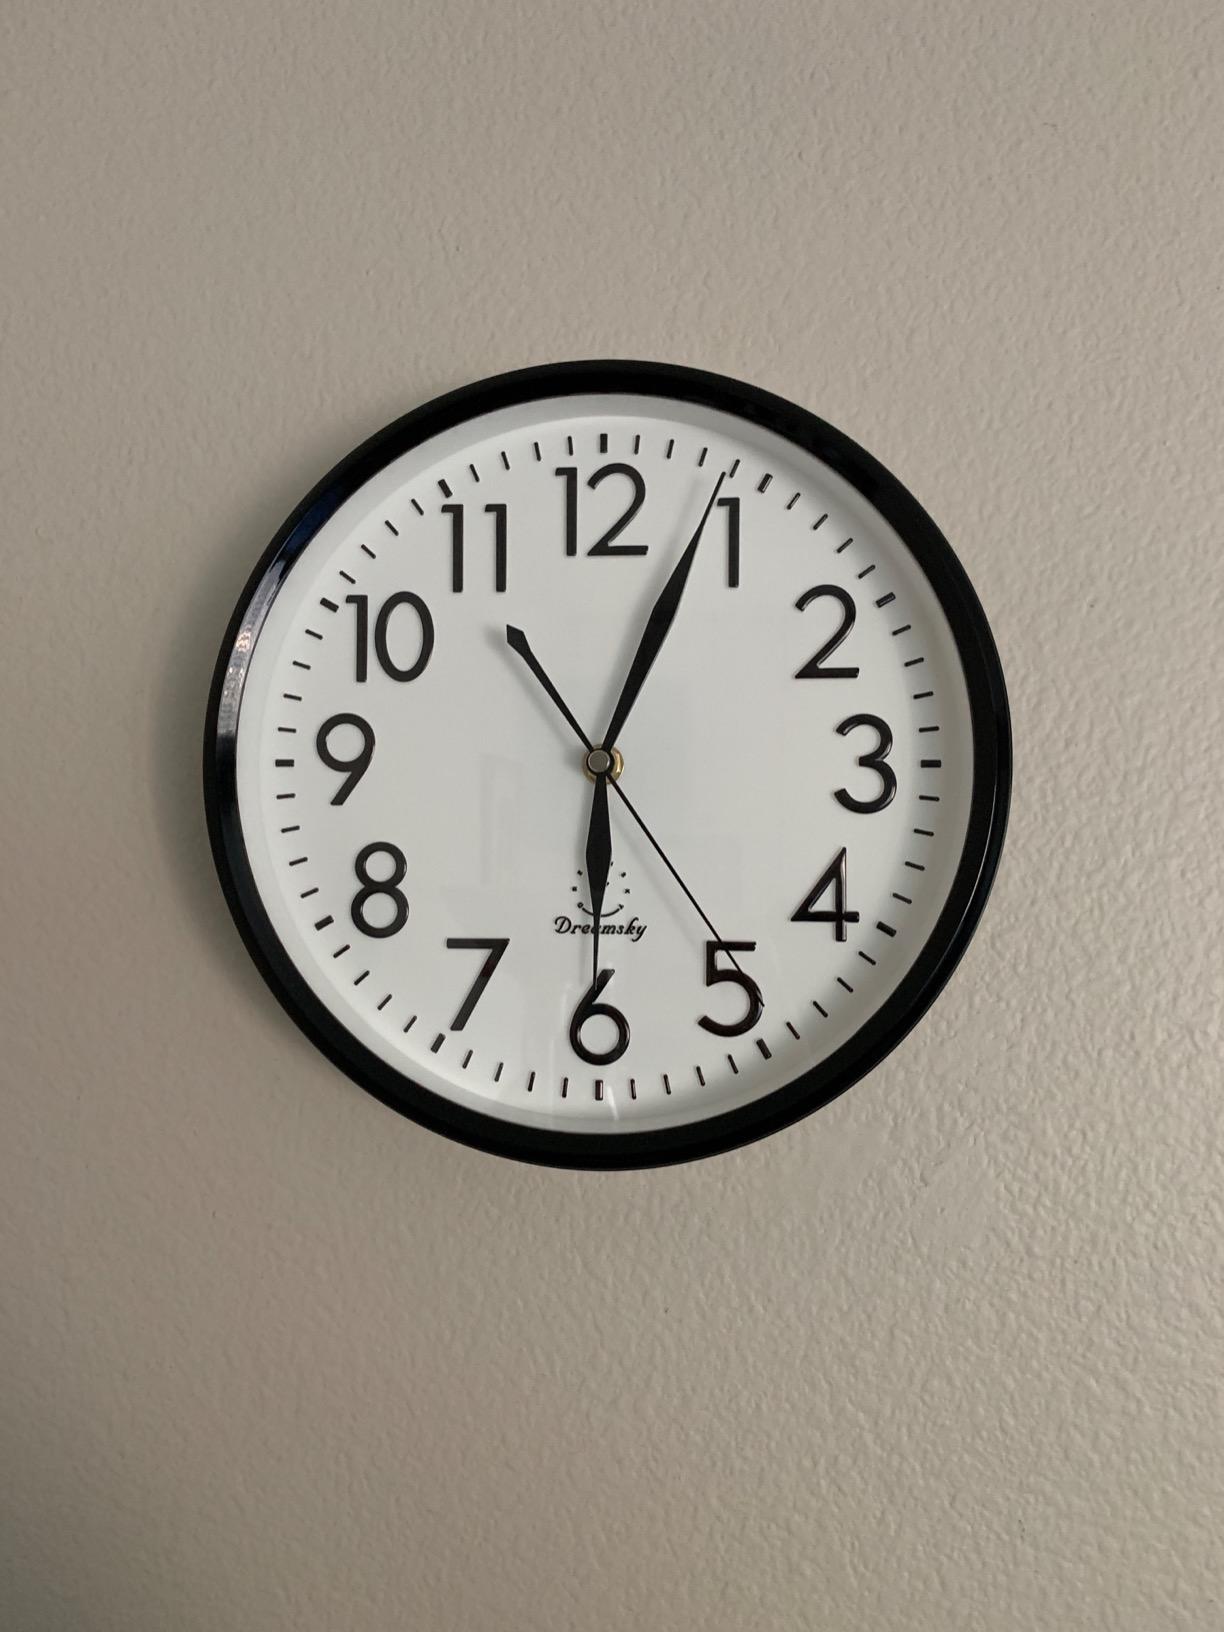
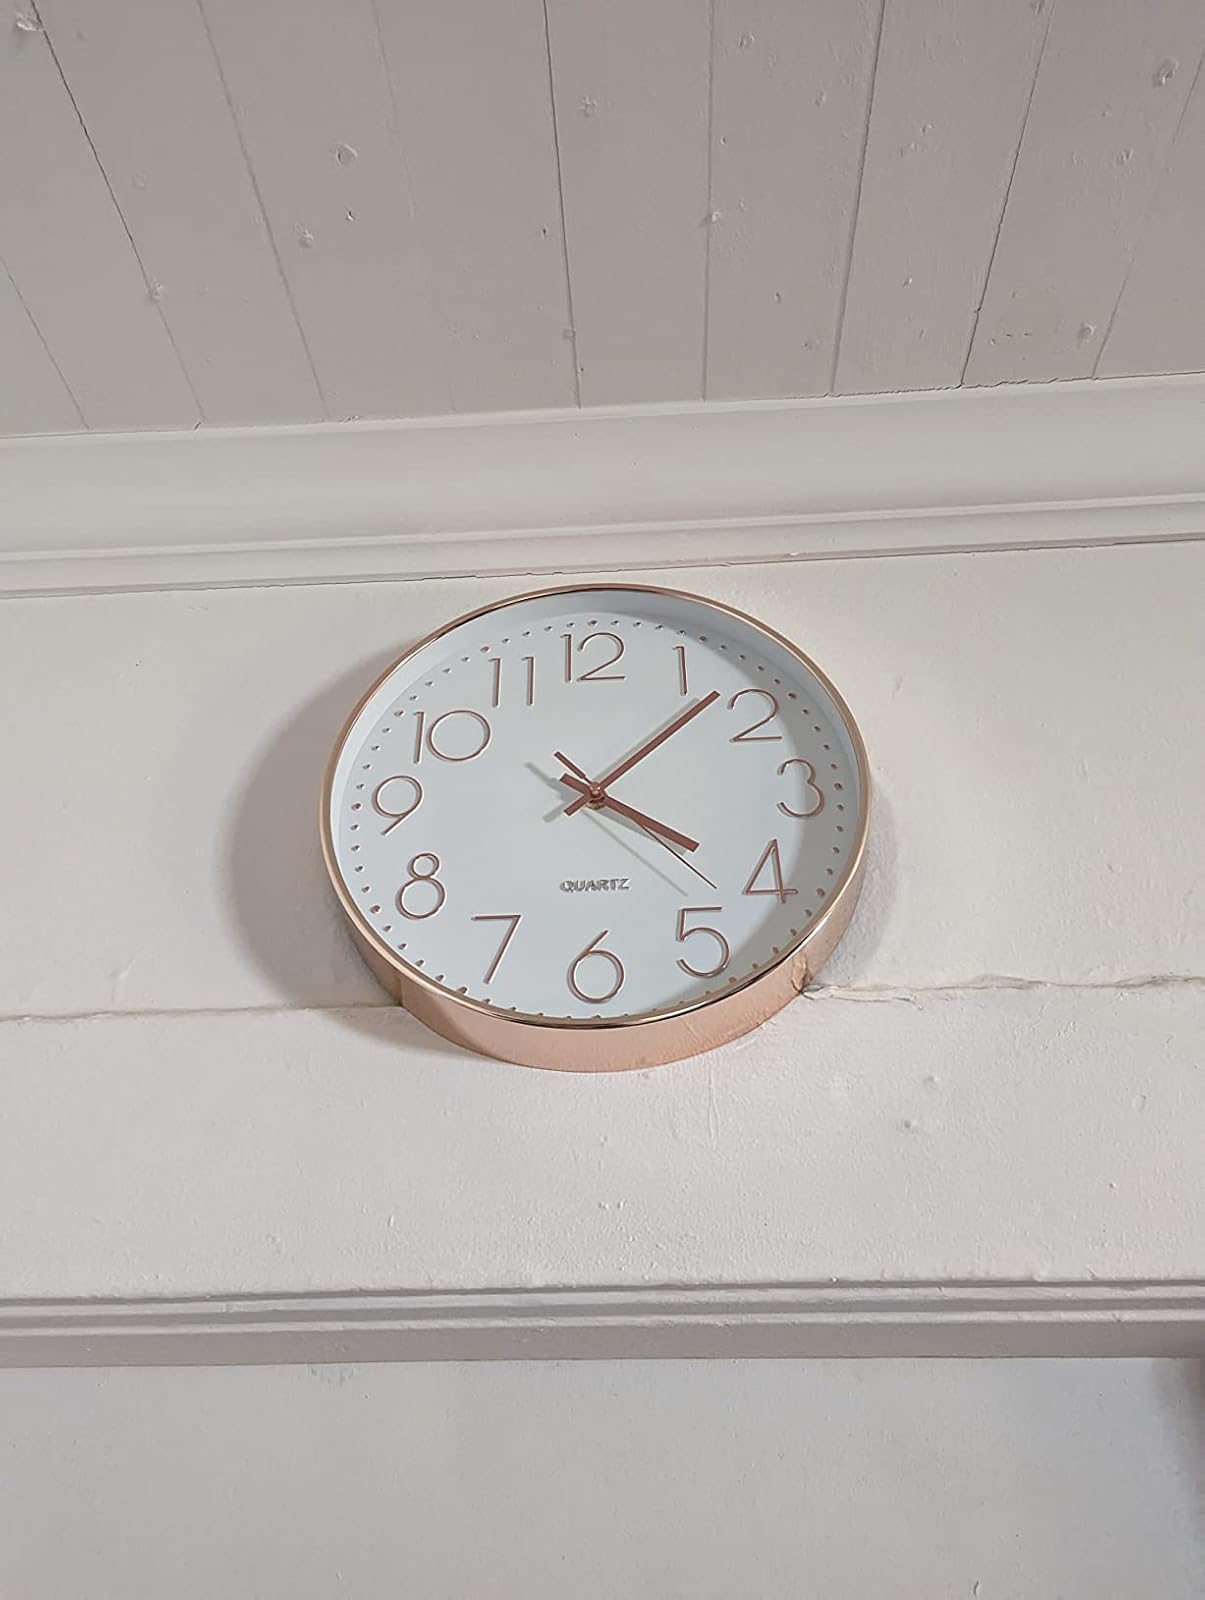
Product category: clock
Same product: no